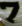
Number: 7